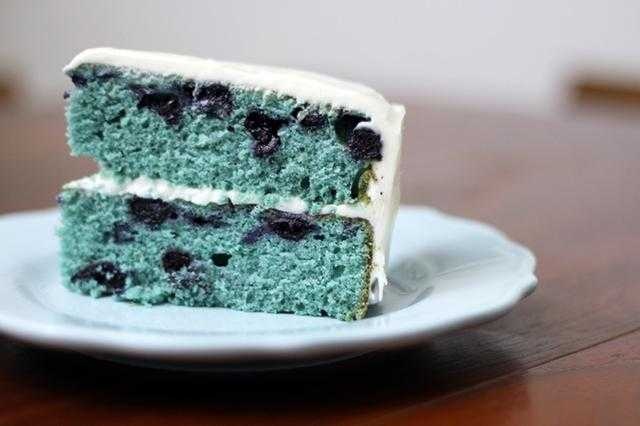
Label: Blueberry